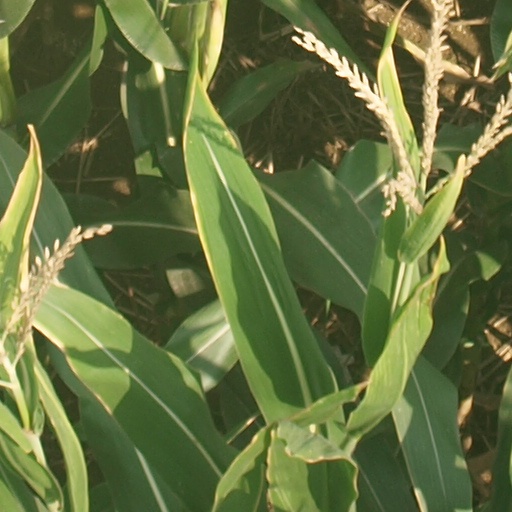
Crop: maize; corn